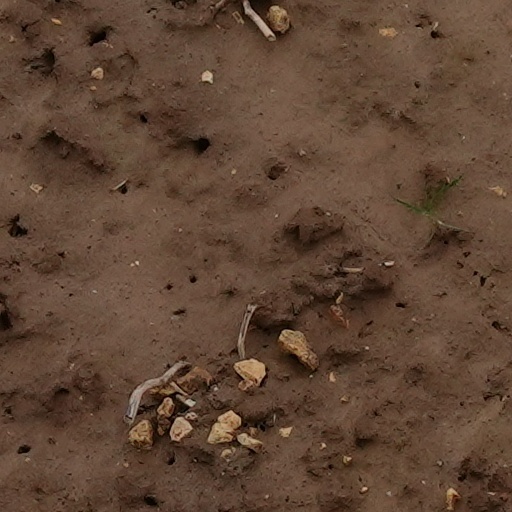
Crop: wheat